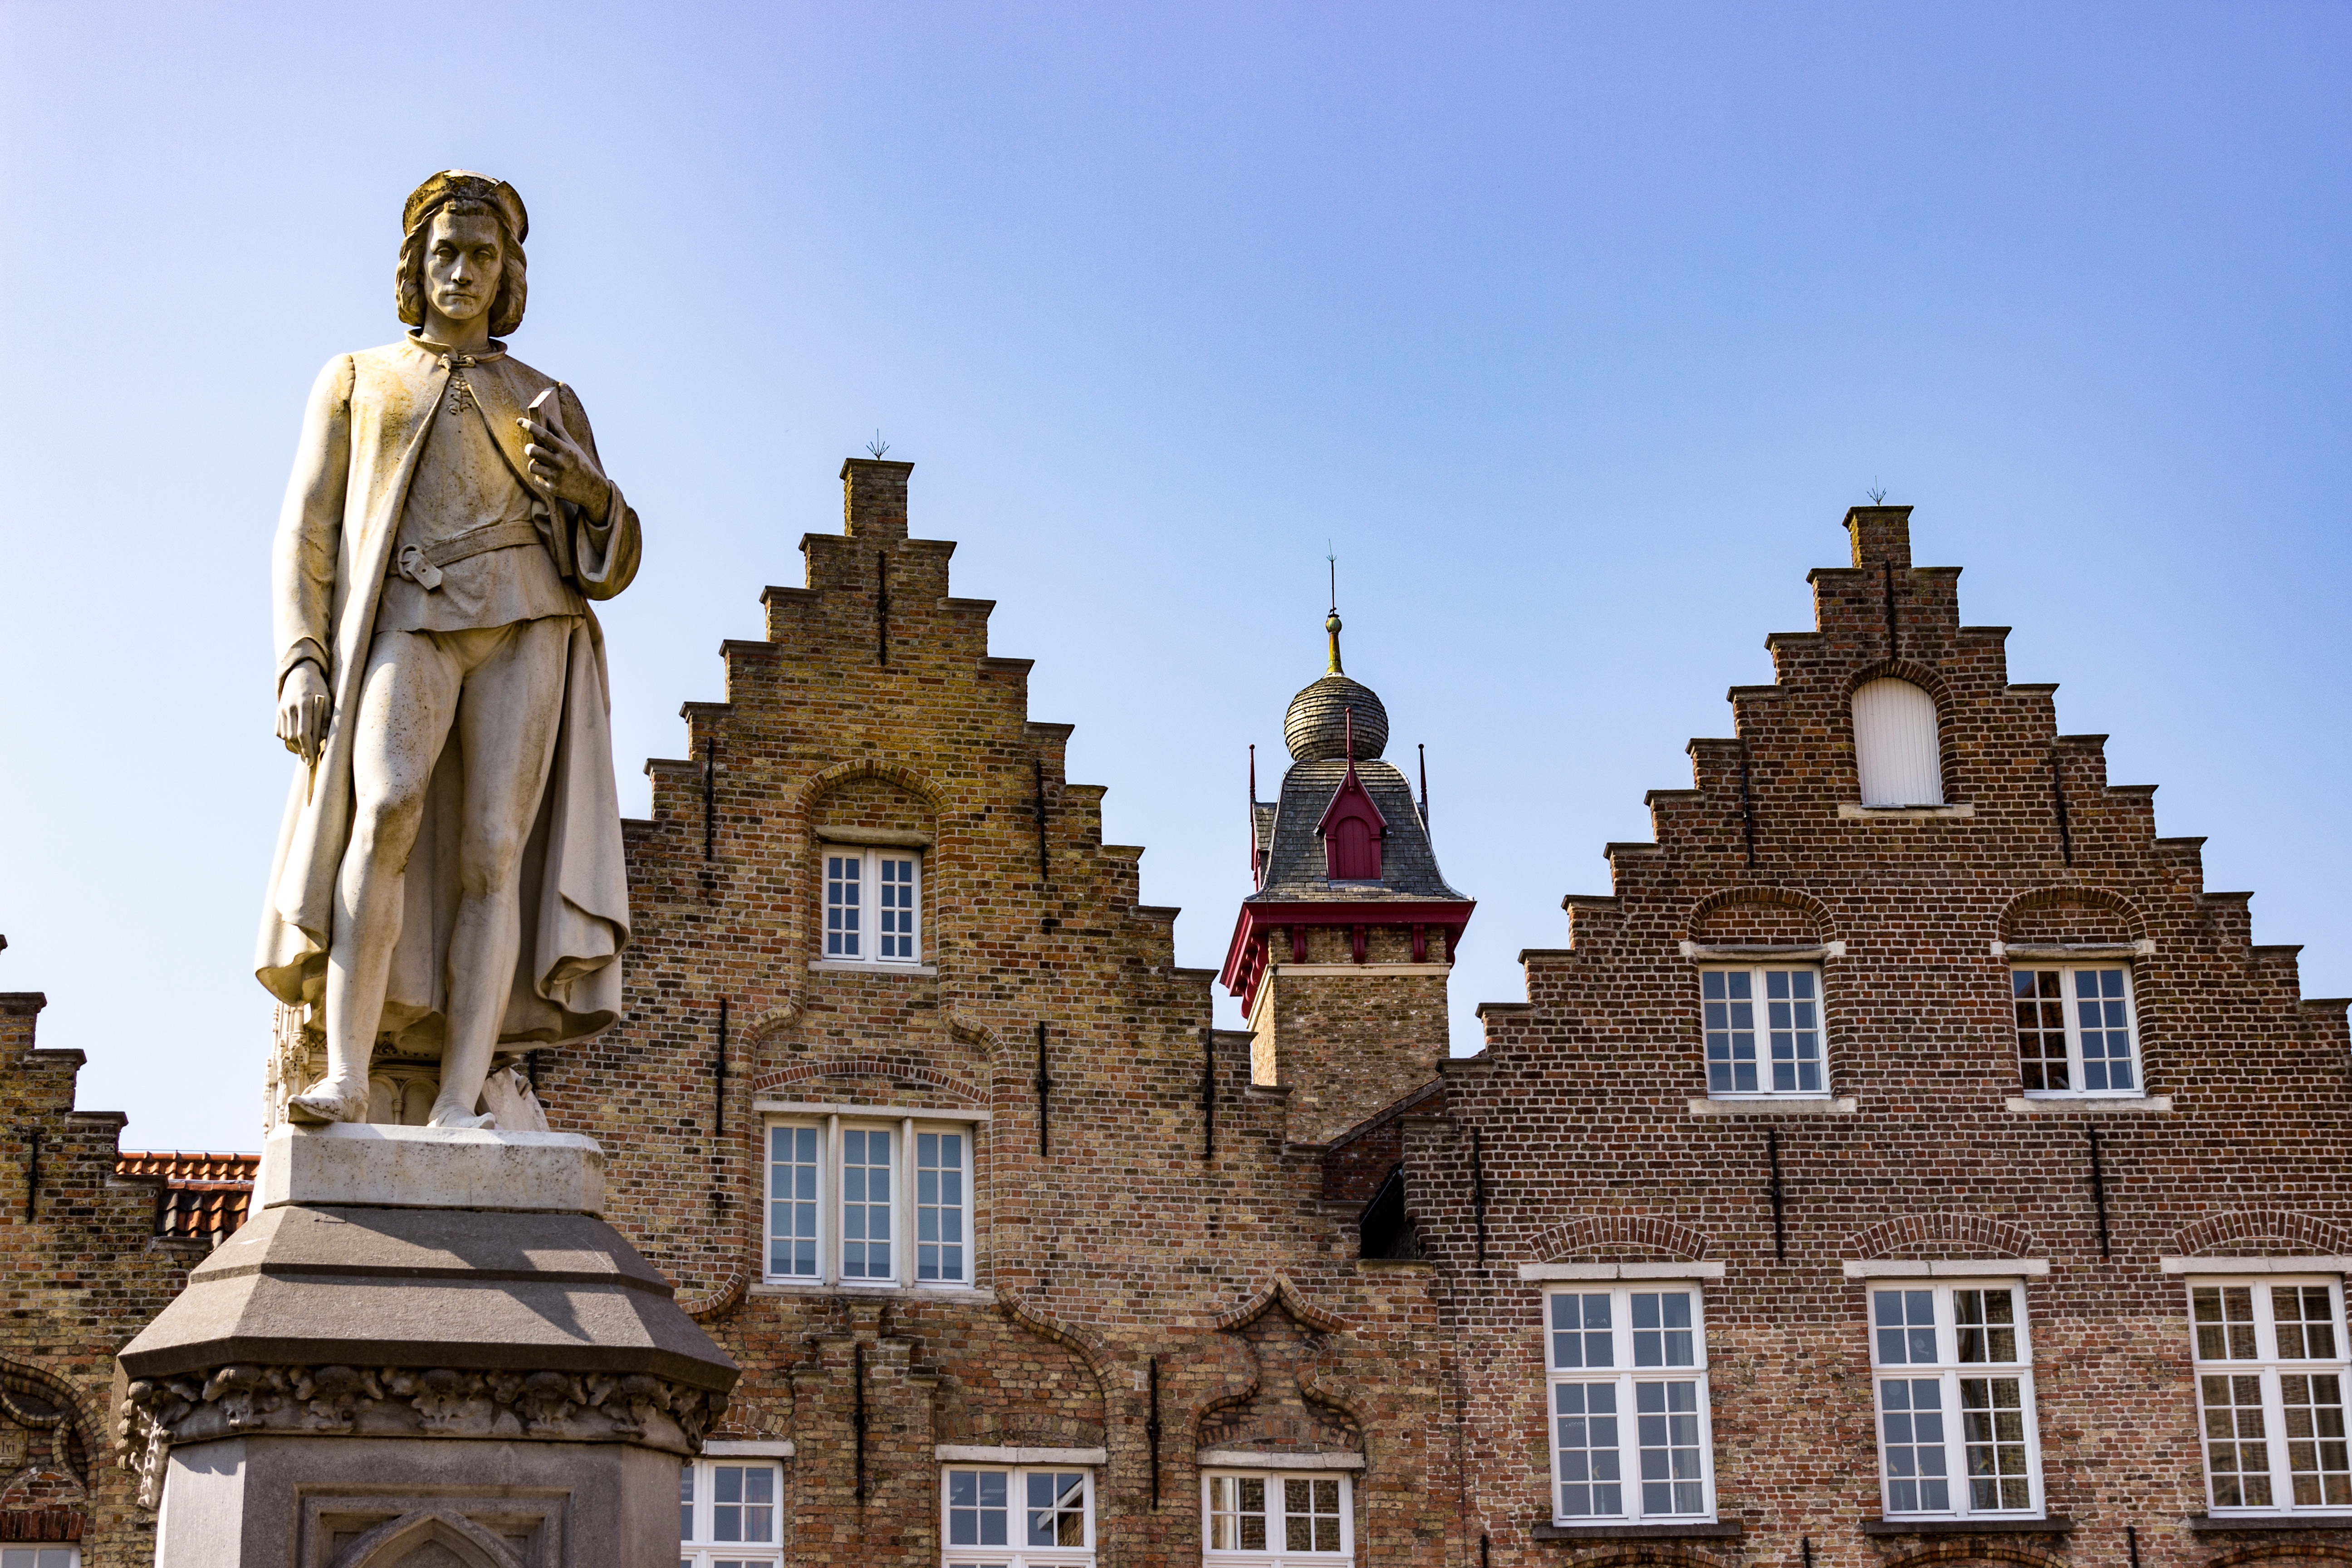
building, chateau, palace, monument, romantic, landmark, facade, tourism, place of worship, belgium, places of interest, old town, temple, history, historically, bruges, battlements, tours, historic site, ancient history